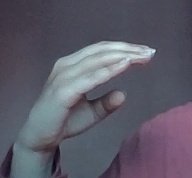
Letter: jeem